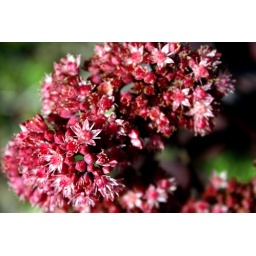
in flower bed at park